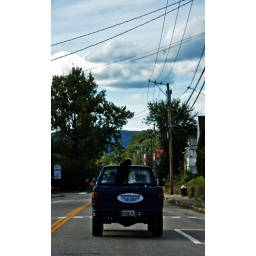
It's difficult to see, but the black lab in the truck was licking the roof for about a quarter mile.